Punisher: The Platoon

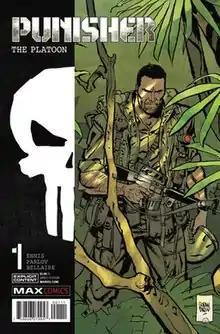
Cover of "Punisher: The Platoon" #1

Punisher: The Platoon is a 2017 war comic book limited series published by Marvel Comics under the MAX imprint, the series centered around the character of Frank Castle during his first tour in the Vietnam War as a young man. It is written by Garth Ennis who has previously worked extensively on the character of Frank Castle (the Punisher), under the Punisher Max line and in mainstream Marvel comics.